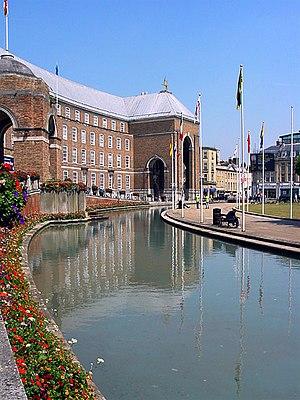
Bristol également appelée Gristol est une ville britannique située dans le sud-ouest de l'Angleterre (Royaume-Uni), sur la rivière Avon marquant traditionnellement la frontière entre les comtés de Gloucestershire et le Somerset.